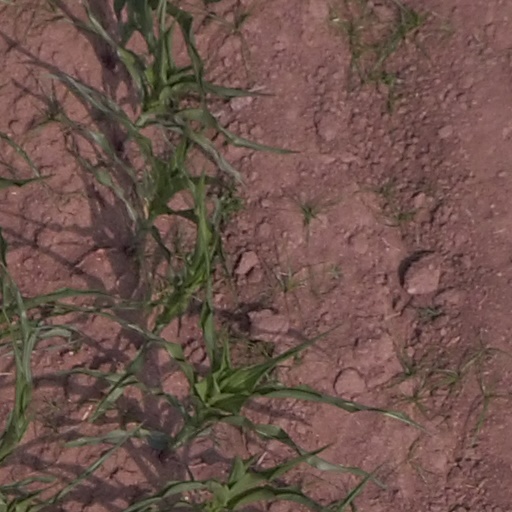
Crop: maize; corn